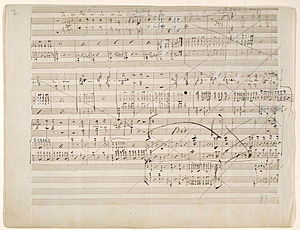
Node (musik) / Historie
Eksempel på et partitur fra 1860, skrevet af Franz Liszt.
En node er i musikken et abstrakt udtryk for en tones højde og varighed, tonens højde angives ved dens grundfrekvens.